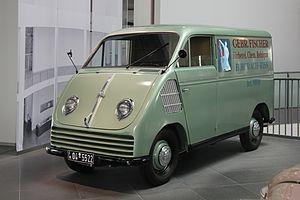
Le DKW Schnellaster est une fourgonnette de petites dimensions produite sous plusieurs dénominations par le constructeur allemand DKW entre 1949 et 1962. C'est le premier véhicule aux quatre anneaux construit par DKW après la Seconde Guerre mondiale.